Lola T290

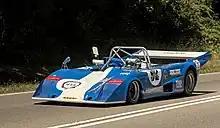
Lola T292

A new regulatory change that would come into force for the 1972 season put Lola back in a position to offer its customers a car with which to face the competition serenely. In fact, Group 6 (which included prototype cars from 1968, with an engine limited to three liters of displacement) was merged with Group 5, which from 1968 included the "Sport Cars" produced in at least 25 units, and so there was a new Group 5 which included the "Prototypes of Sports Cars" (official name: Prototype-Sports Cars) with an engine capacity limit of 3,000 cm, minimum weight increased to 650 kg and no minimum number of specimens. This decision was also dictated by the intent to slow down the cars, given the performance of the best sports cars in the 1970-71 two-year period, in particular, the Porsche 917 and the Ferrari 512S and 512M. The new sports-prototype cars, which were often old Group 6 adapted to the new regulations, participated in the newborn World Makes Championship using engines derived from those of Formula 1, such as the Ford Cosworth DFV which allowed the cars driven by it to compete well and was available for private stables.